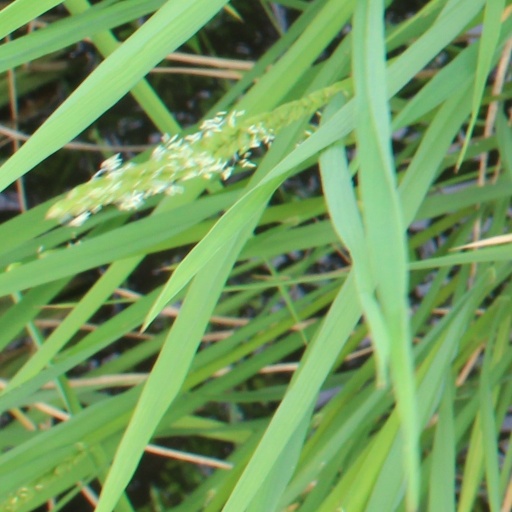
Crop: rice